F. S. Northedge

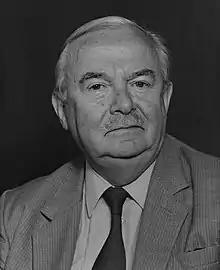
F. S. Northedge

Frederick Samuel Northedge (16 October 1918 – 3 March 1985) was a British Professor of International Relations at the London School of Economics.